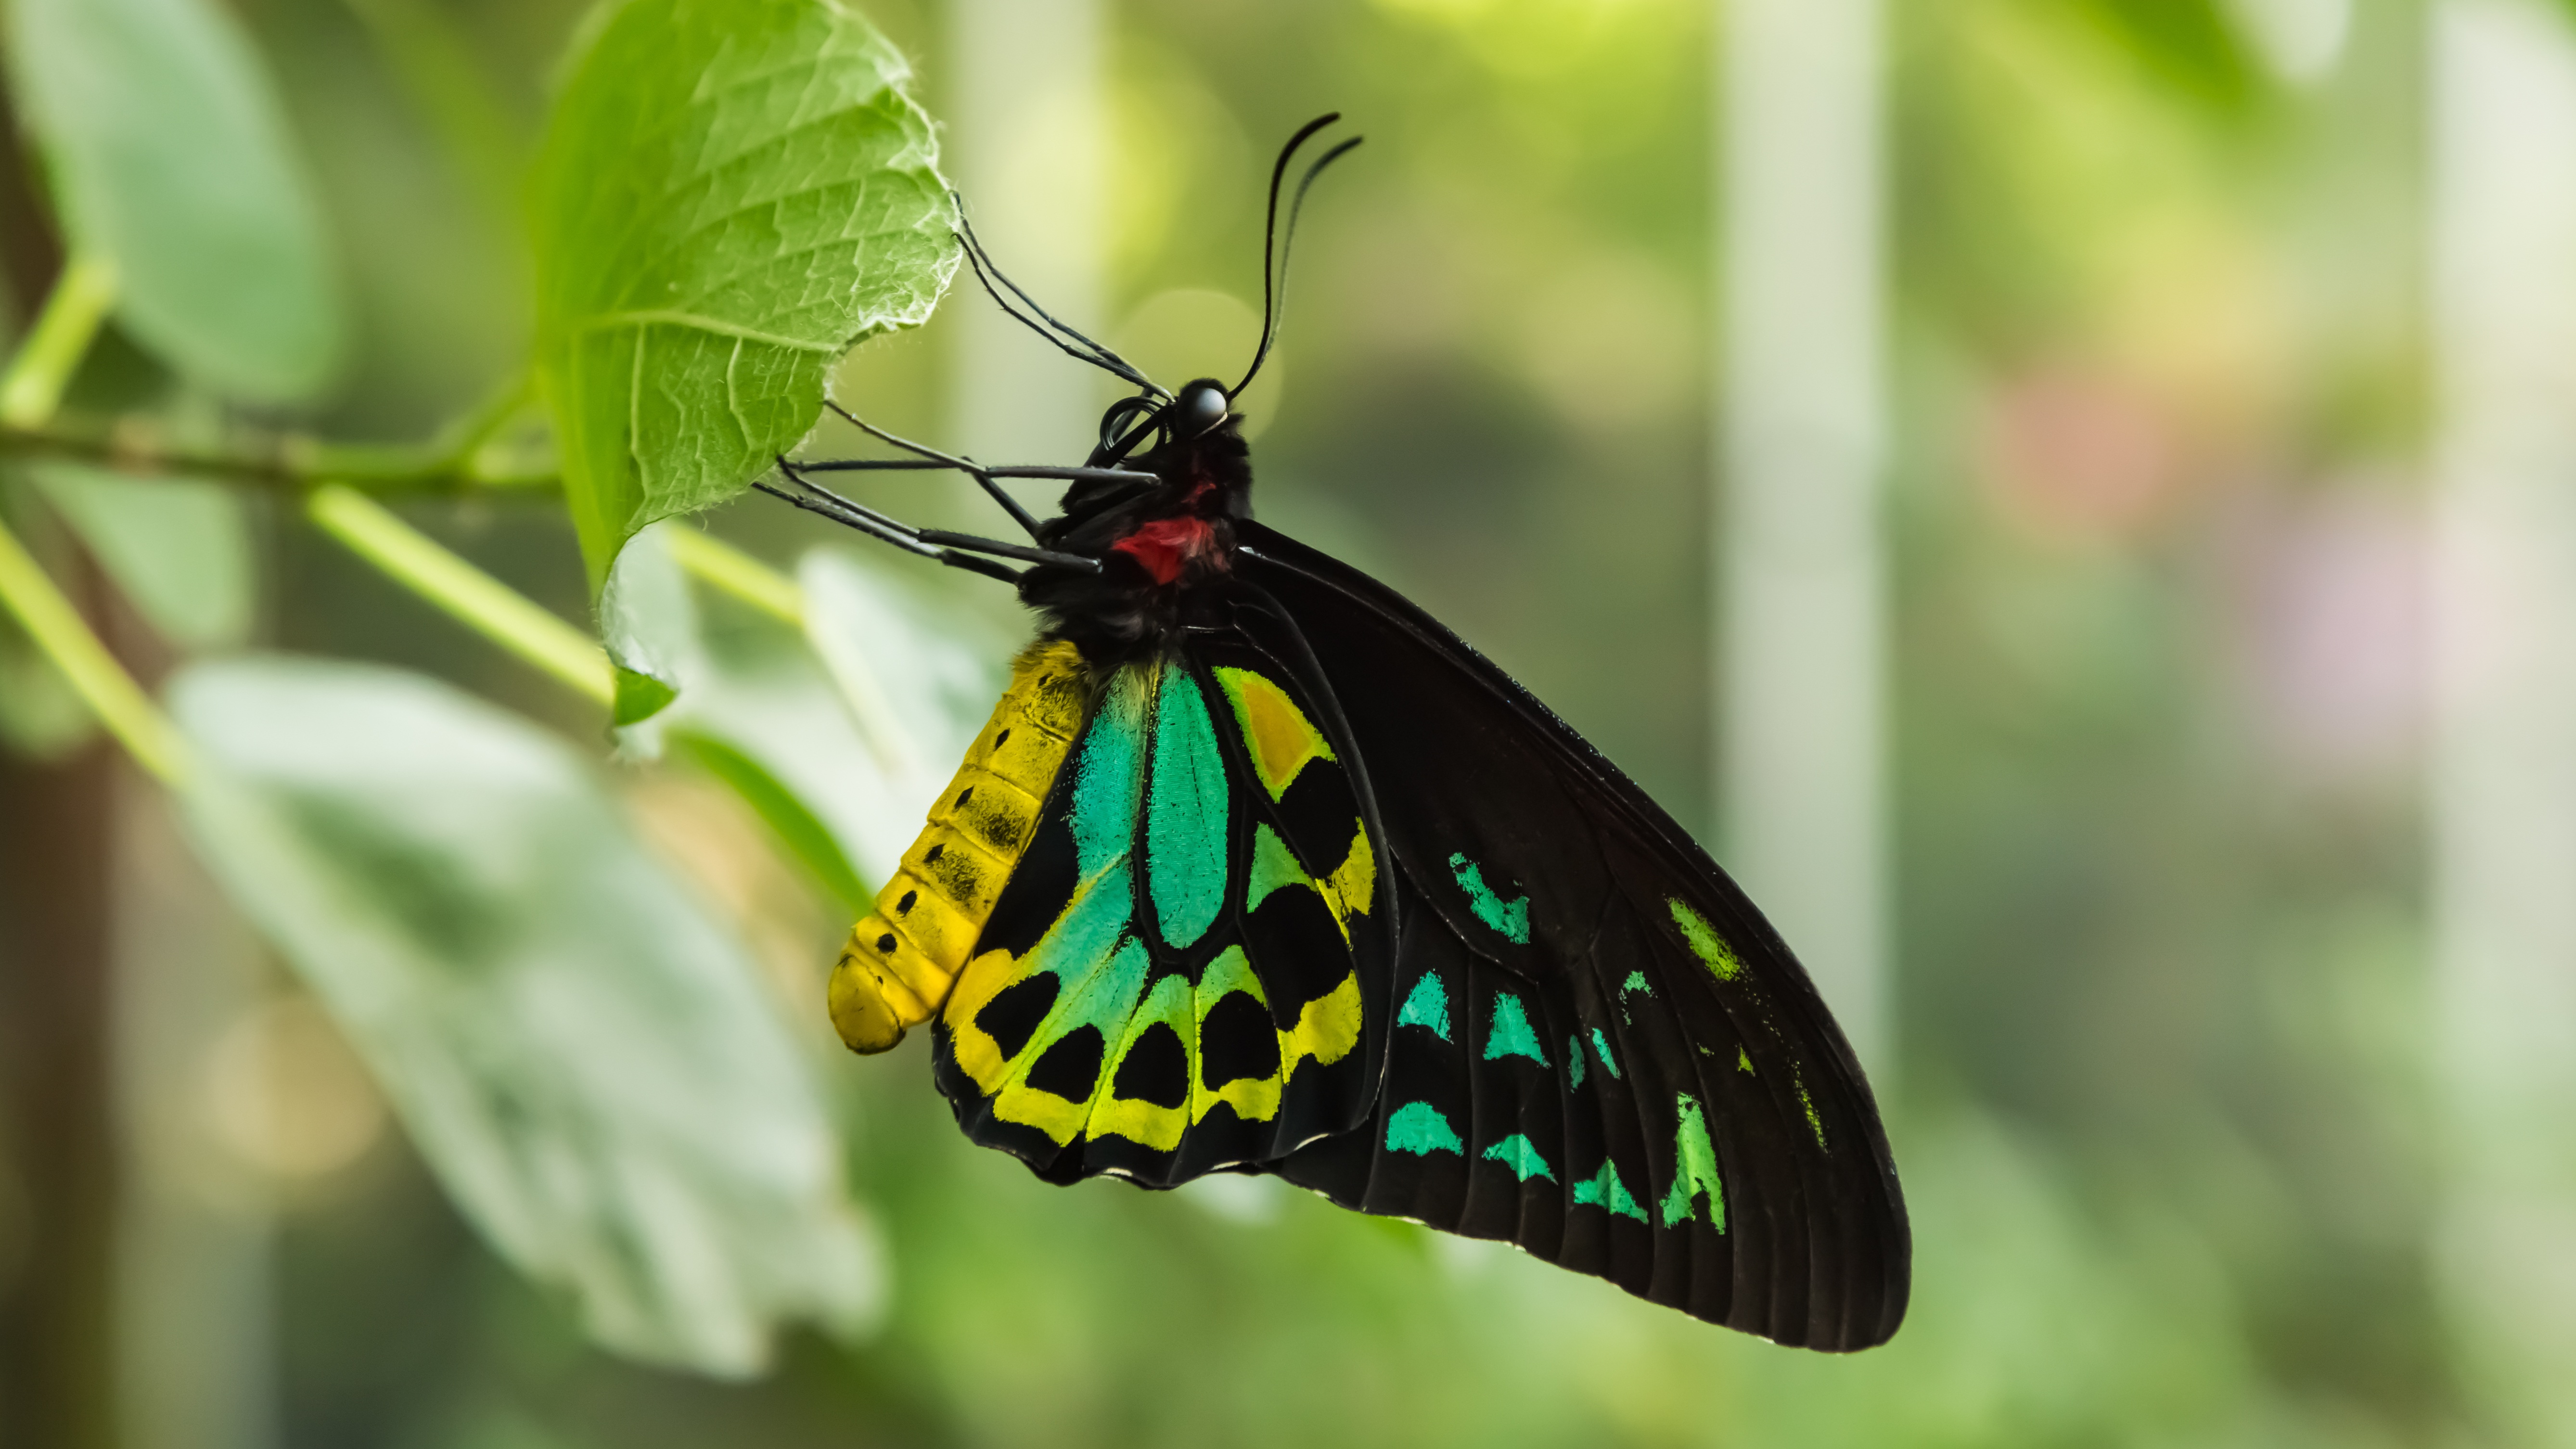
nature, forest, wing, photography, flower, animal, cute, wildlife, zoo, pattern, green, tropical, insect, natural, botany, butterfly, black, colorful, yellow, flora, fauna, invertebrate, close up, monarch butterfly, macro photography, arthropod, pollinator, moths and butterflies, lycaenid